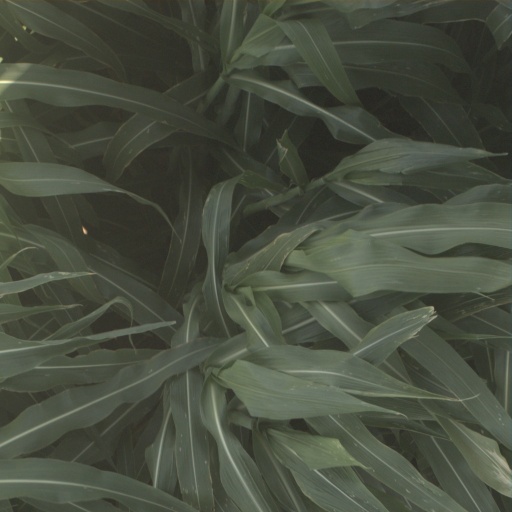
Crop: sorghum